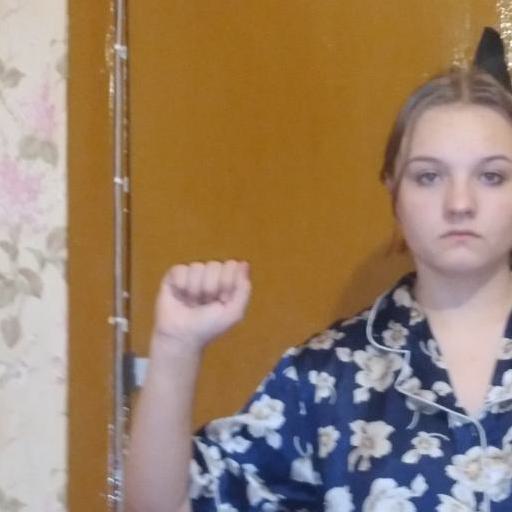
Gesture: fist